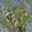
Label: willow_tree